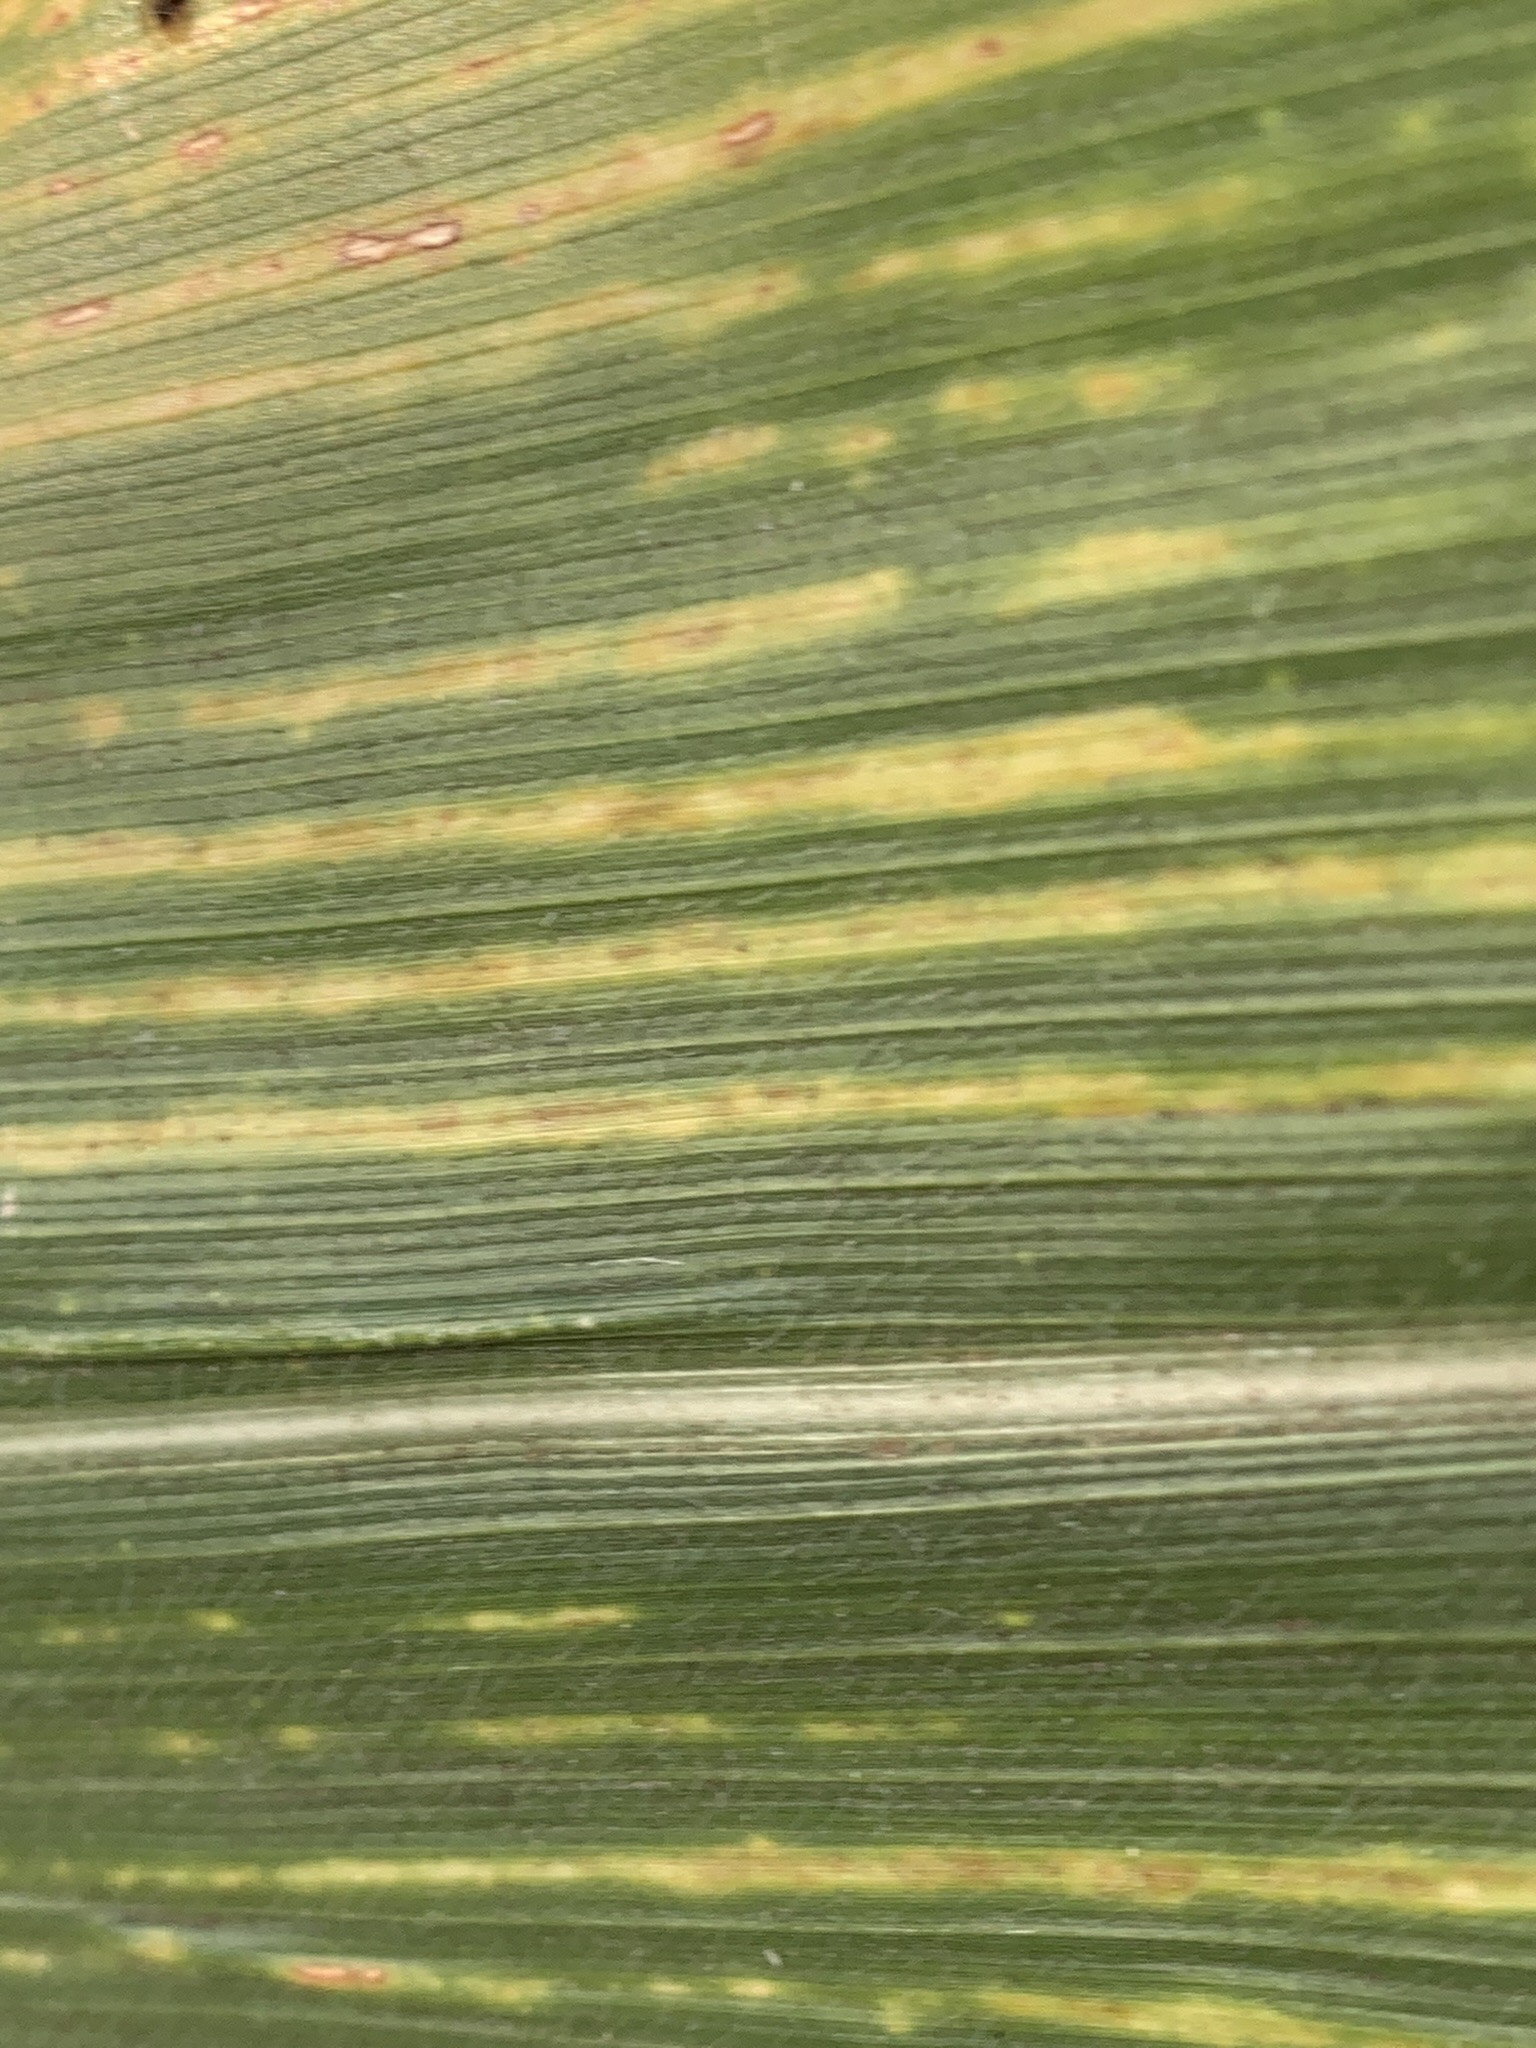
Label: MLN